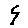
Label: 9